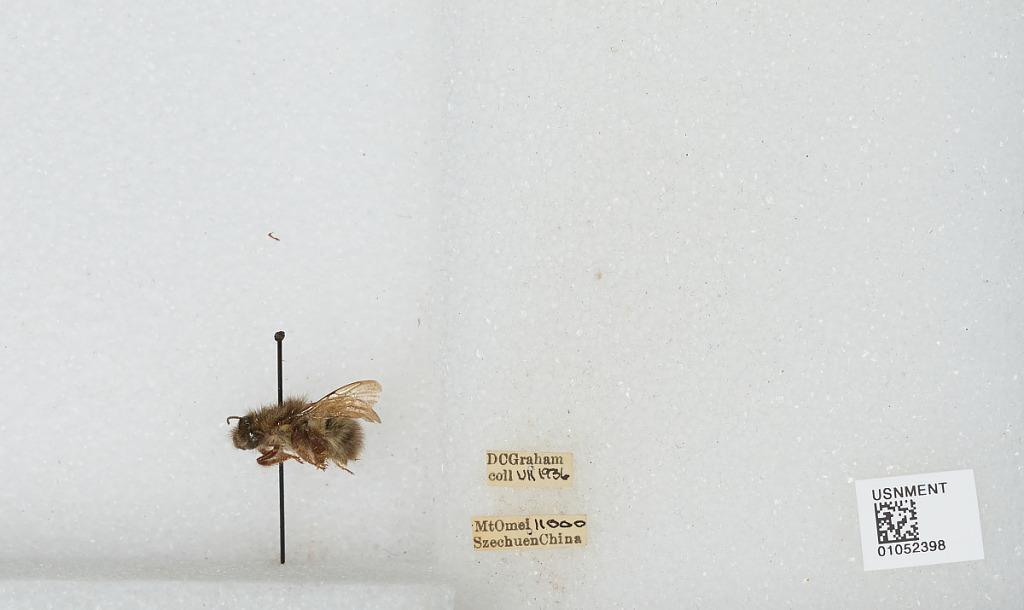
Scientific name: Bombus sp.
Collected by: D. Graham
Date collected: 1936-7-
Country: China
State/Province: Sichuan
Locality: Mount Emei